Answer in natural language. How many Paintings are visible in the scene? Choose between the following options: 3, 6, 2, 5 or 4
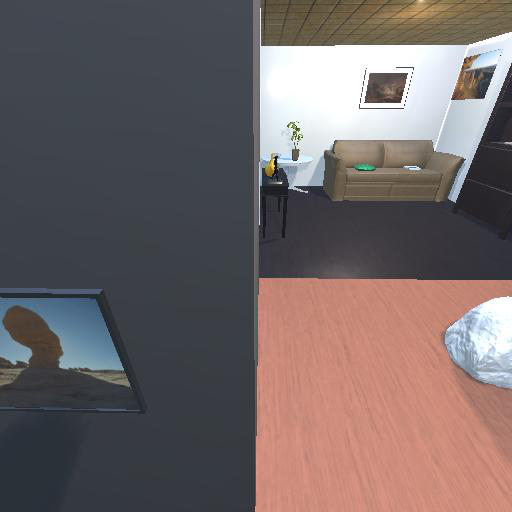
<answer>3</answer>